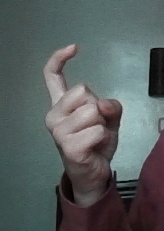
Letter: ra